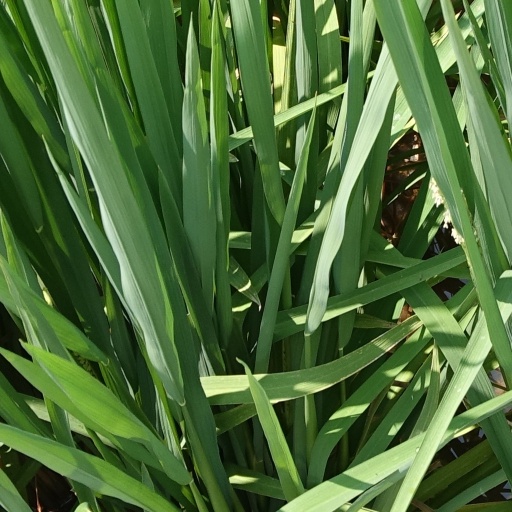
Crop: rice